Alex Pettyfer

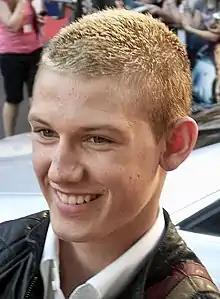
Pettyfer in 2006

Alexander Richard Pettyfer (born 10 April 1990) is an English actor and model. He appeared in school plays and on television before being cast as Alex Rider, the main character in the 2006 film version of "Stormbreaker". Pettyfer was nominated for a Young Artist Award and an Empire Award for his role.